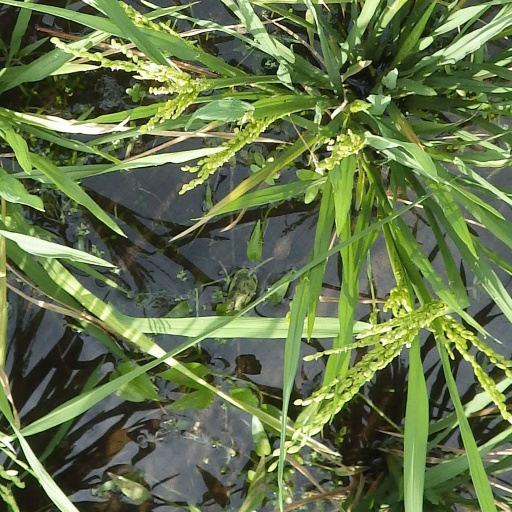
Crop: rice